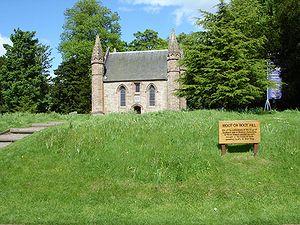
Constantin II, mort en 952, est roi d'Écosse de 900 à 943.